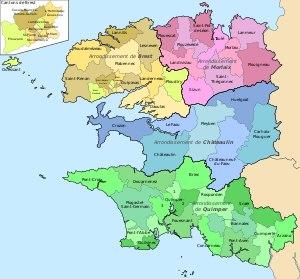
Dans le département du Finistére, le redécoupage cantonal de 2014 fait passer le nombre de cantons de 54 à 27.